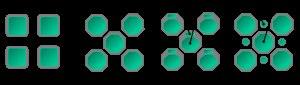
Un capteur photographique CCD est un capteur photographique basé sur un dispositif à transfert de charges. L'élément photosensible charge chacun des éléments du CCD, qui les transfère selon le signal d'horloge. Dans les scanners de documents et beaucoup d'autres applications similaires, les dispositifs sont linéaires, et passent sur l'objet à explorer. Dans les appareils photographiques et les caméras vidéo numériques, les capteurs sont regroupés sur une surface rectangulaire, où chaque CCD forme une ligne, souvent dans la plus petite dimension de l'image.
Un capteur photographique est un composant électronique photosensible servant à convertir un rayonnement électromagnétique en un signal électrique analogique. Ce signal est ensuite amplifié, puis numérisé par un convertisseur analogique-numérique et enfin traité pour obtenir une image numérique.